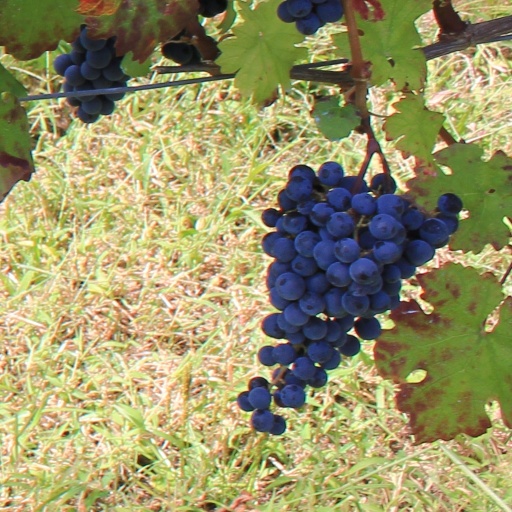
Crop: grape